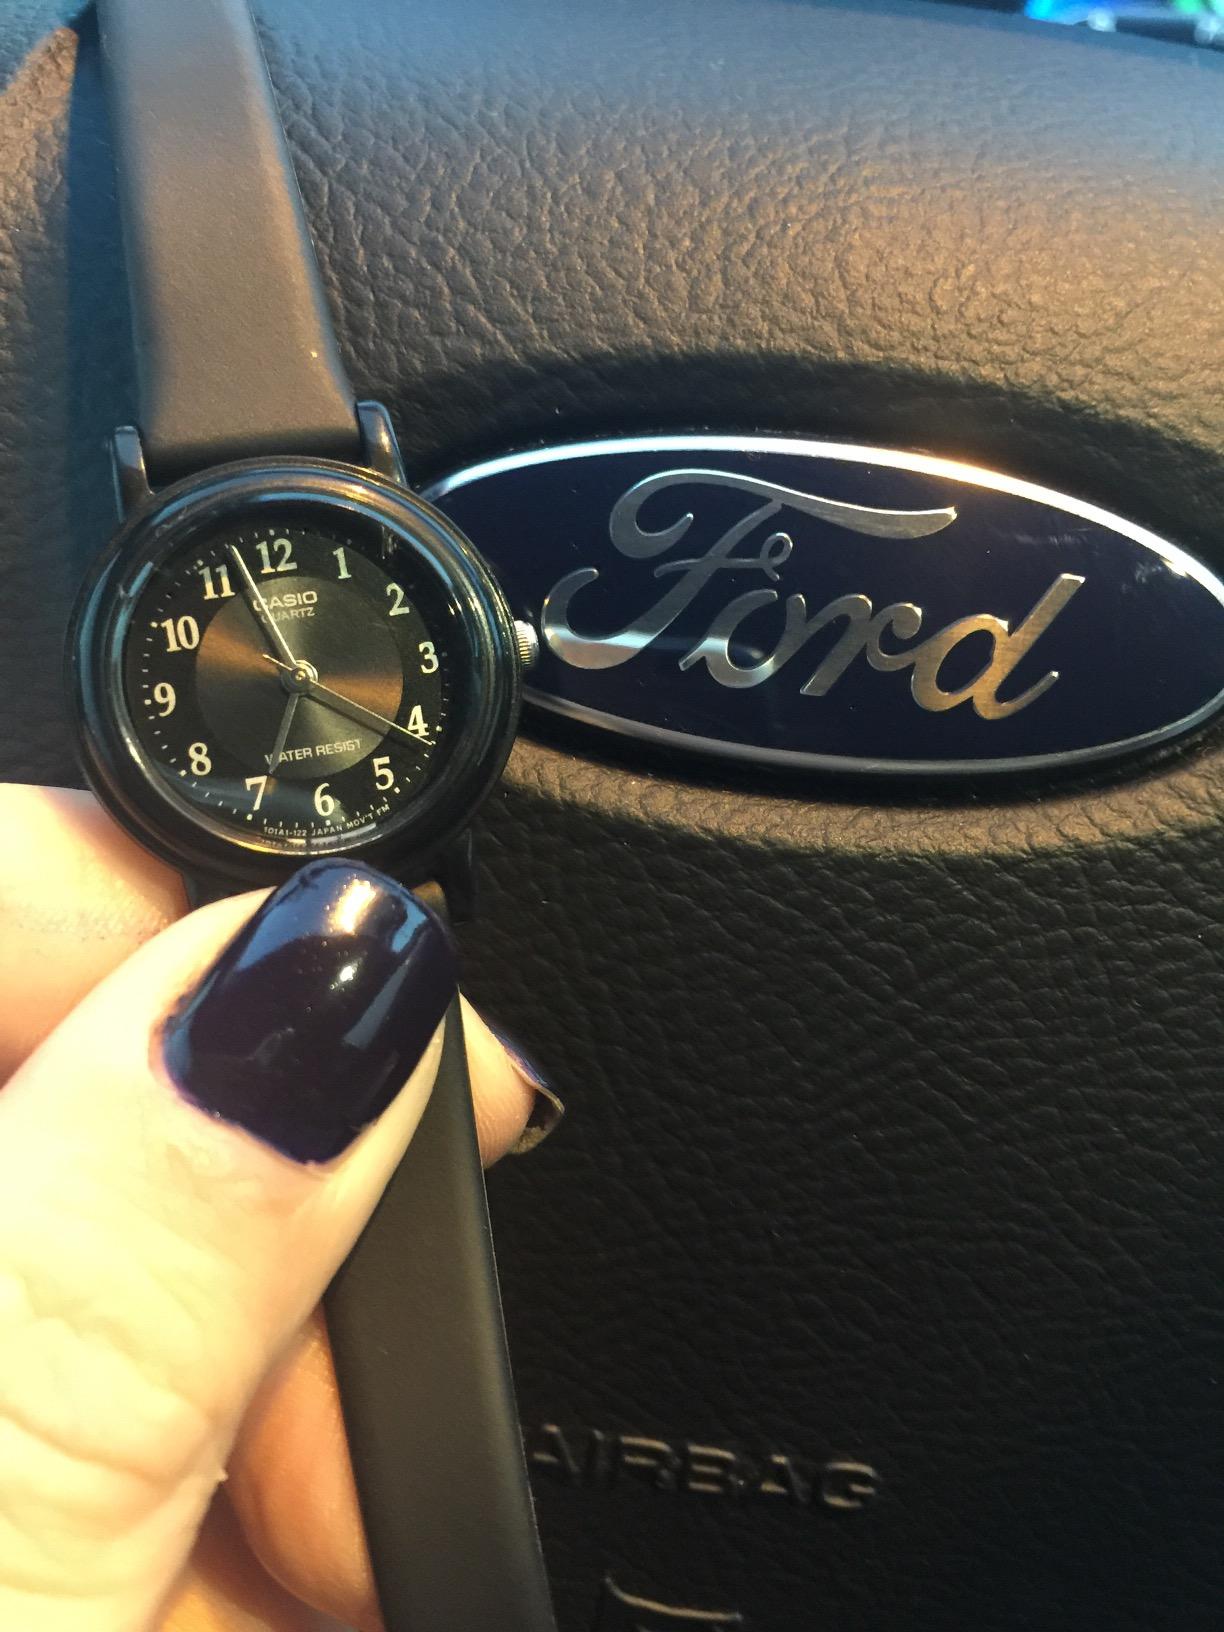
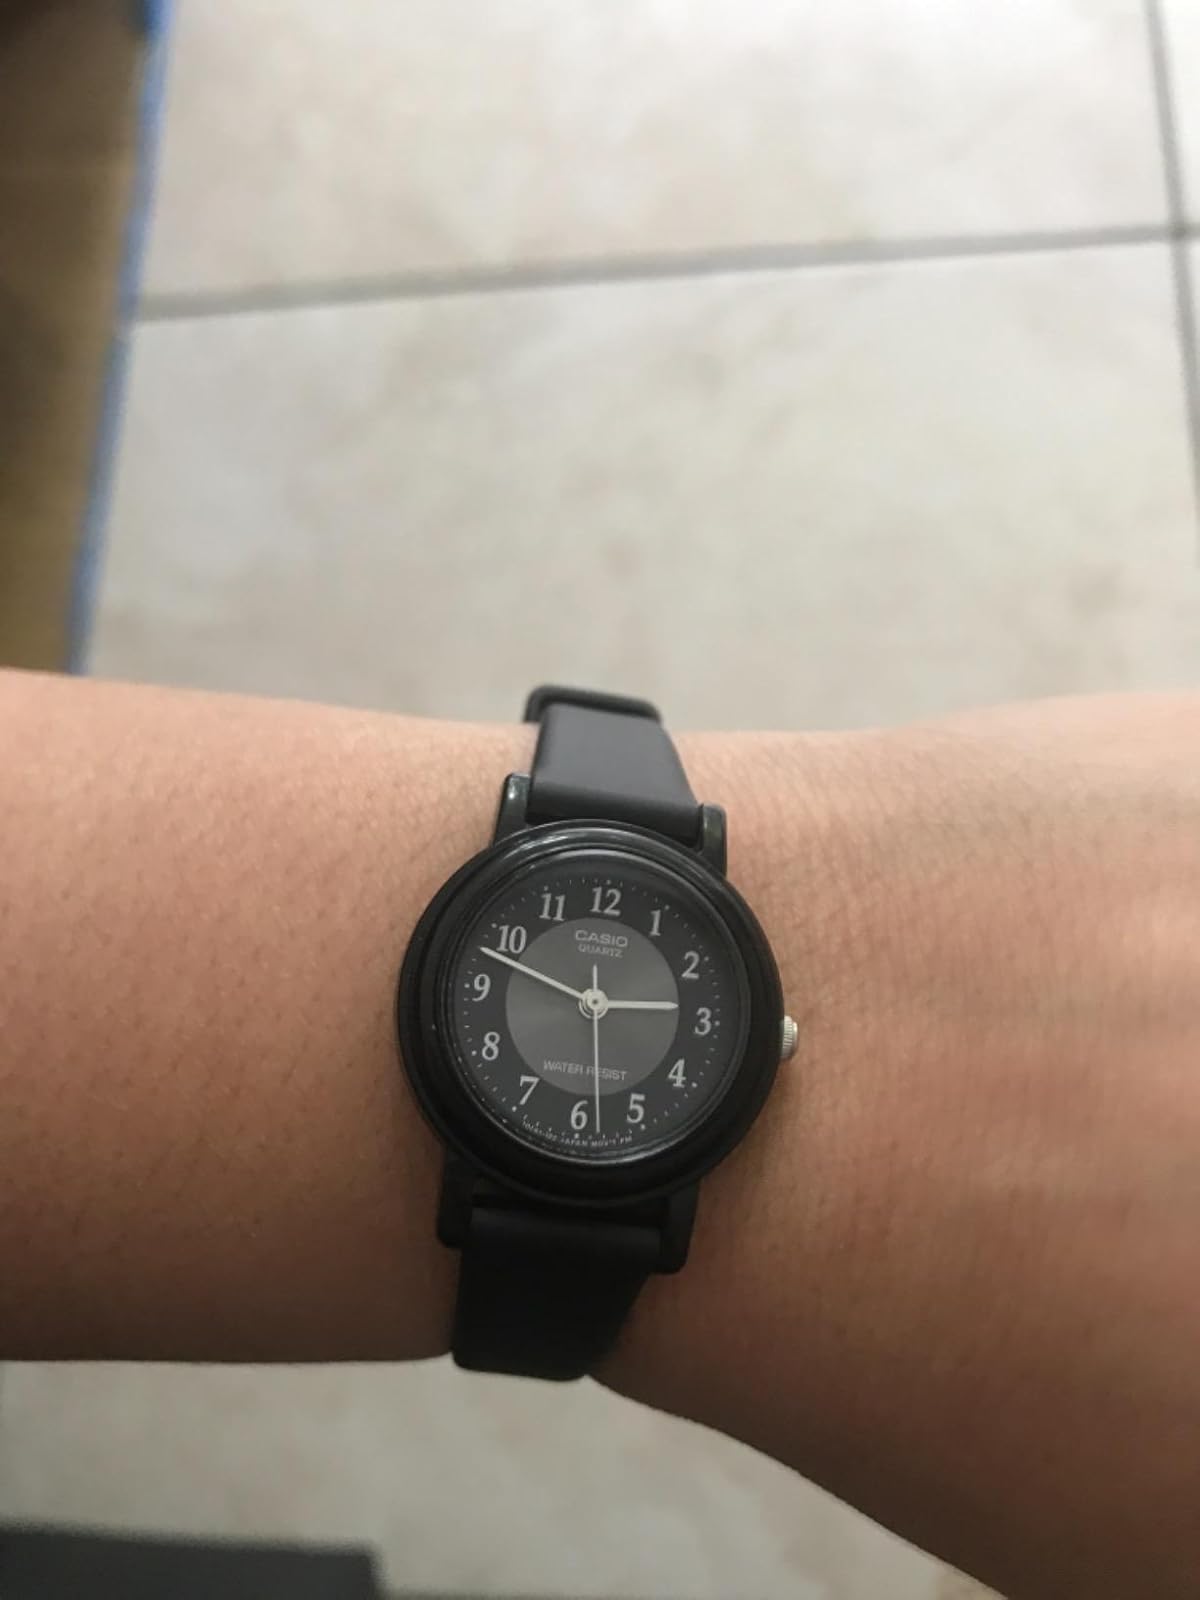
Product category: accessories_watch
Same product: yes